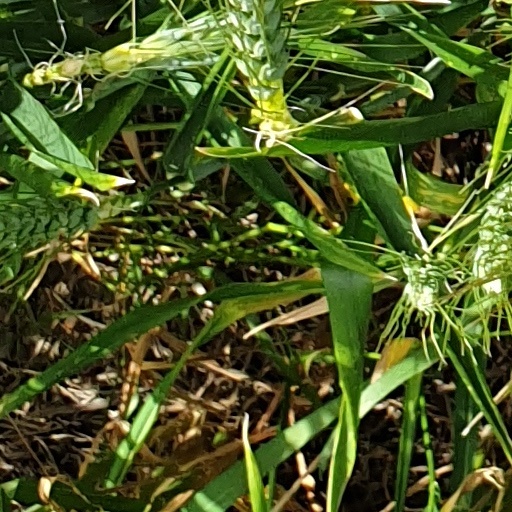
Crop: wheat